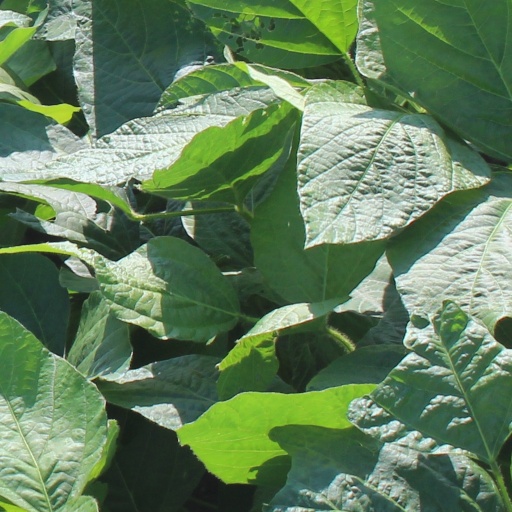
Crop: soybean